Durpin Hill

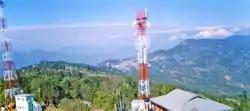
View from Durpin Dara looking Deolo and Kalimpong.

Durpin Dhara is one of the two hills (the other being Deolo Hill) connected by a ridge on which the town of Kalimpong stands. The hill is 1,372 metres (4,501 feet) above mean sea level and is located south west of the town. There are panoramic views over Kalimpong, the snow clad Himalayan ranges of West Sikkim, the Teesta River and its valleys and the Jelepla Pass. A golf course has been laid out near the summit.